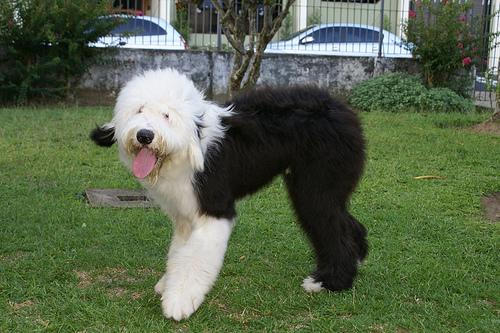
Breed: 257-n000108-Old_English_sheepdog